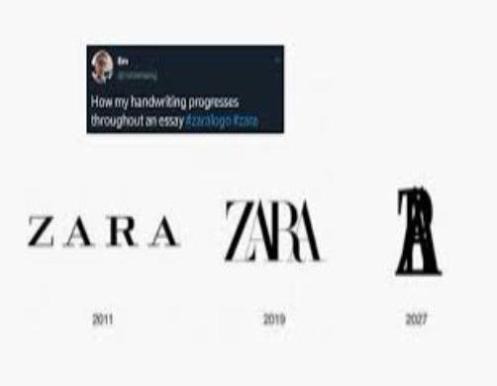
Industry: Clothes